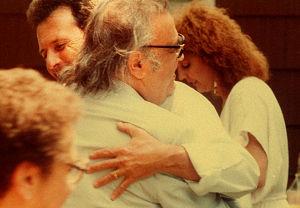
Bertram Fields alias Bert Fields est un avocat américain spécialisé dans le droit du divertissement et qui a été l'avocat de nombreux studios de production ainsi que des vedettes comme les Beatles, Warren Beatty, James Cameron, Mike Nichols, Joel Silver, Tom Cruise, Dustin Hoffman, John Travolta et Michael Jackson lors de procès retentissants qui ont fait jurisprudence.